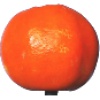
Label: clementine